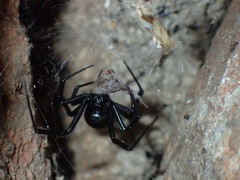
Species: Lactrodectus_hesperus